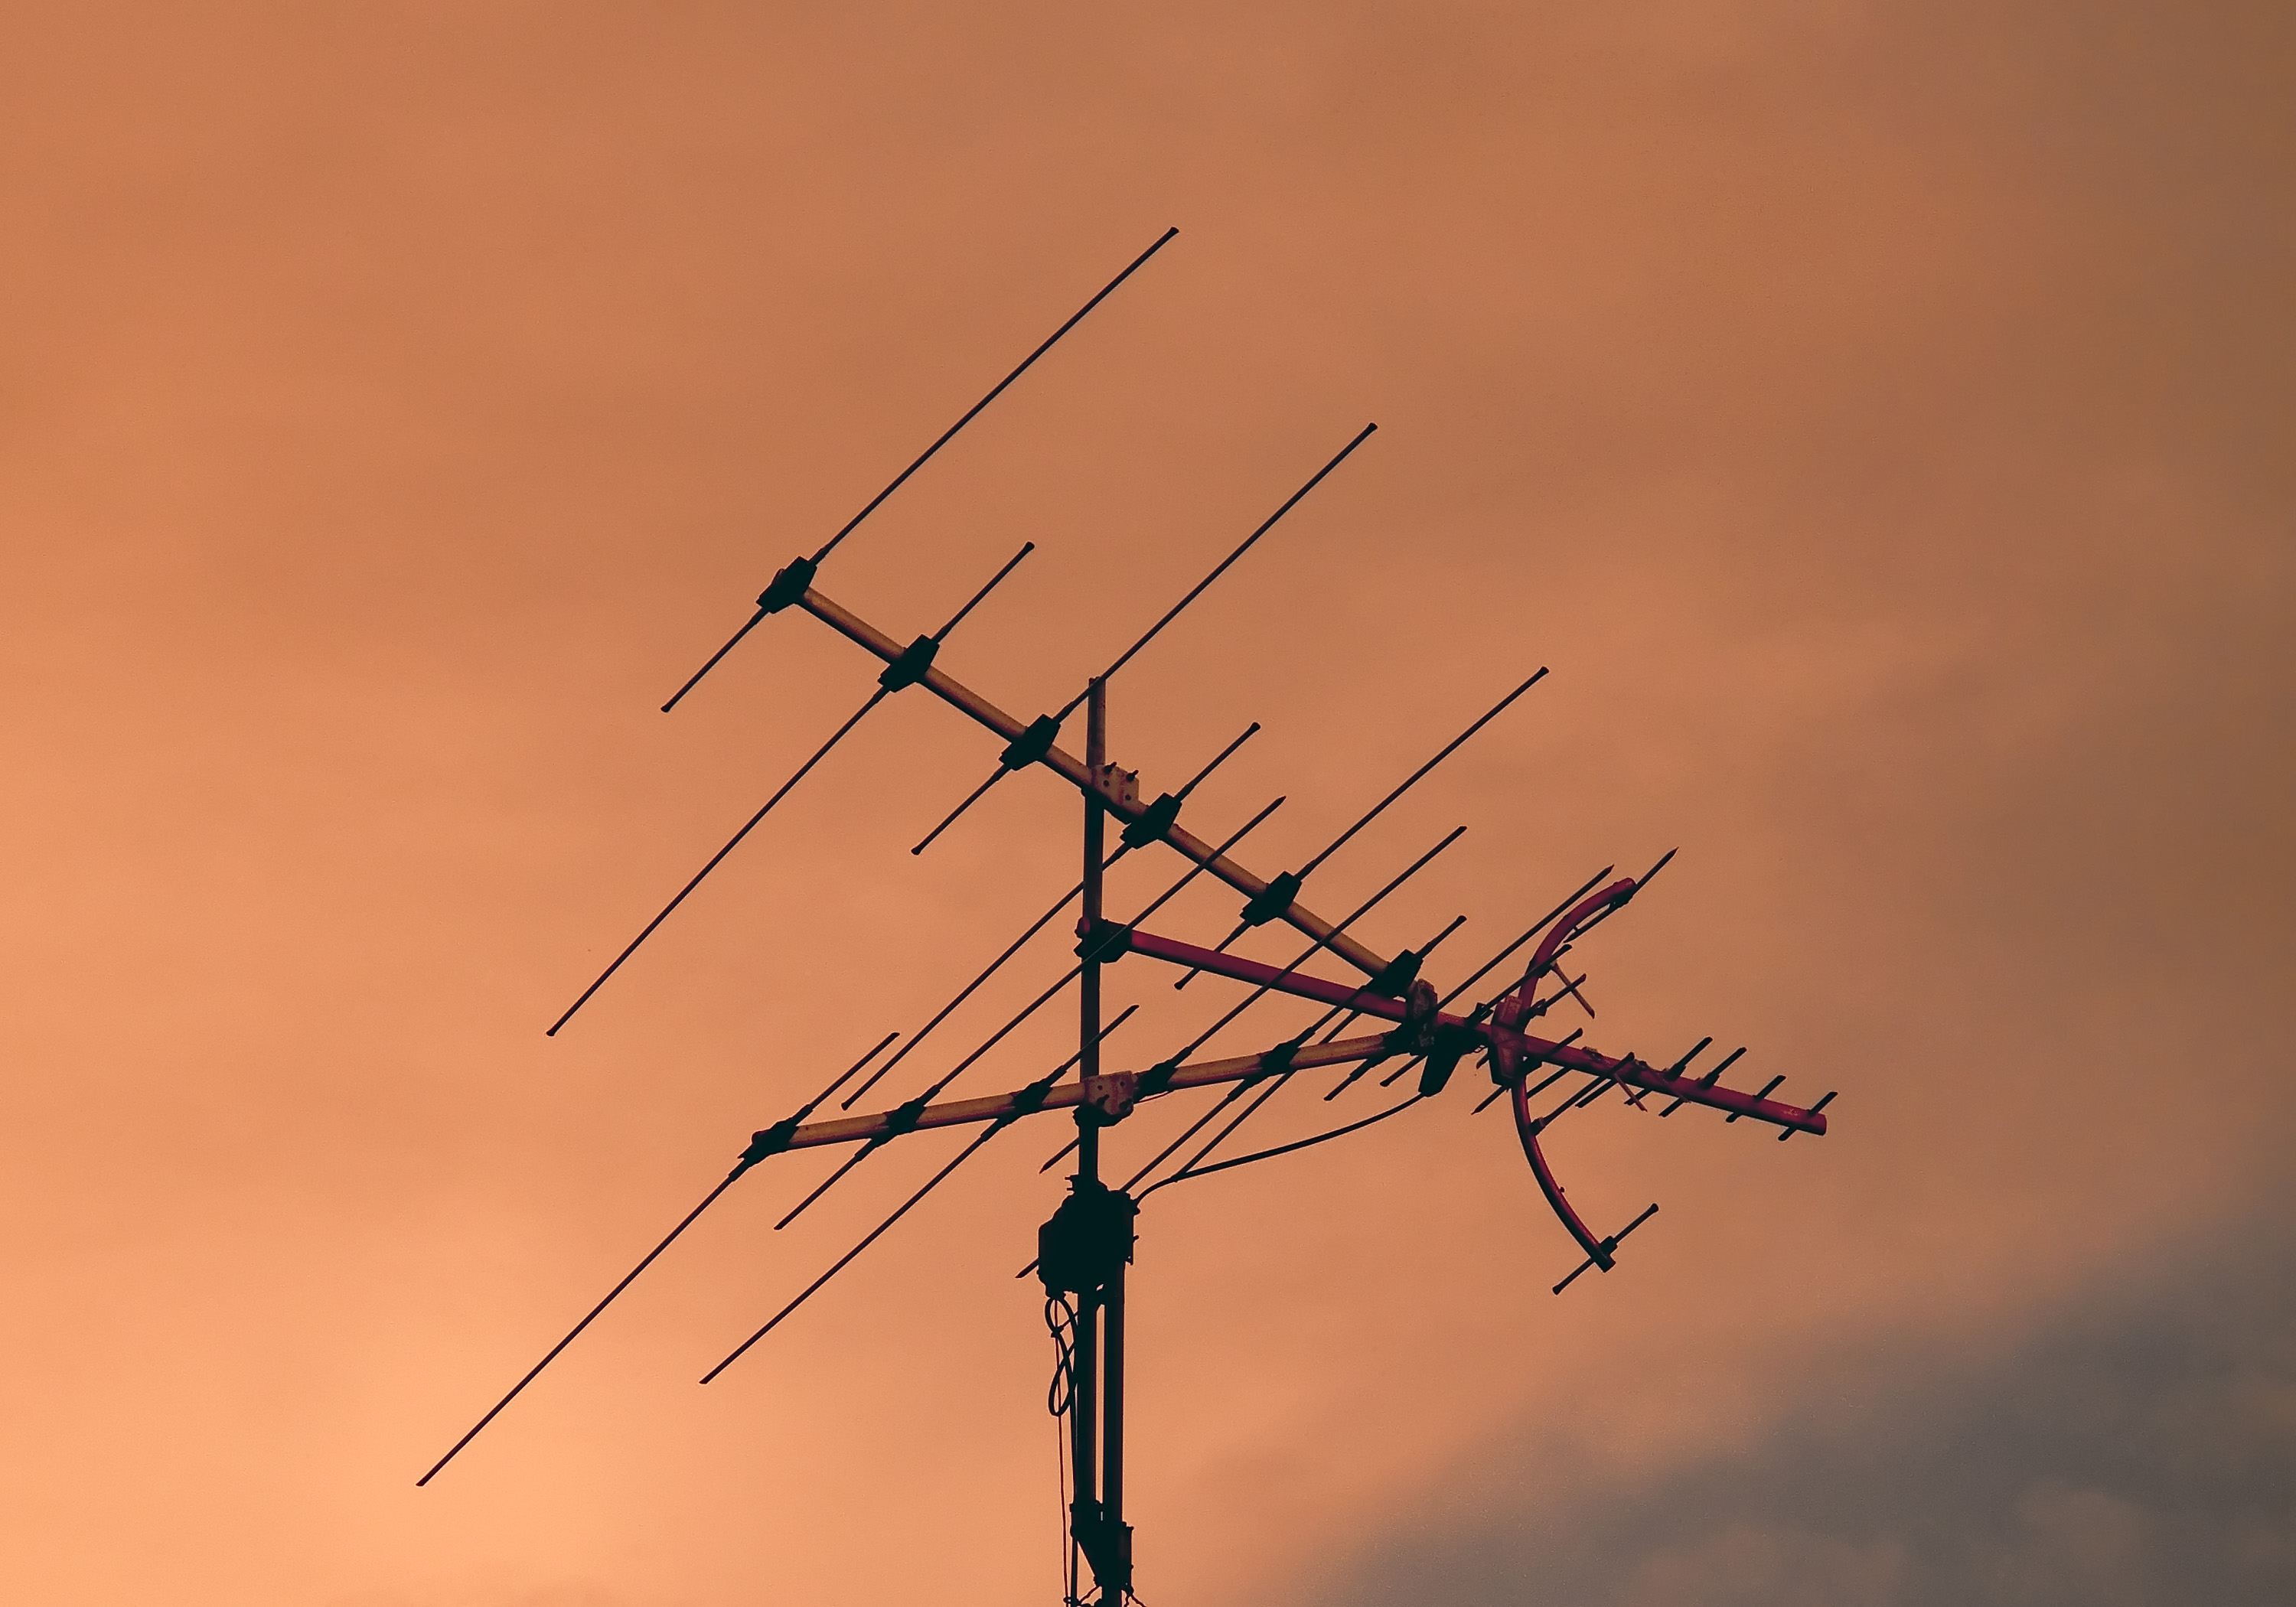
branch, sky, technology, sunset, wind, analog, line, tv, electricity, twig, digital, sacramento, transmission tower, atmosphere of earth, outdoor structure, electrical supply, electronics accessory, overhead power line